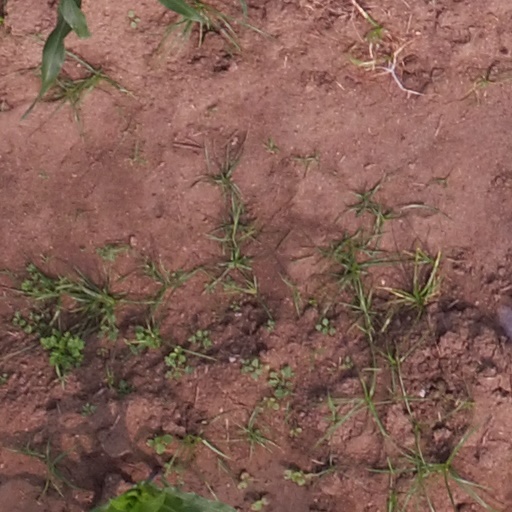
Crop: maize; corn